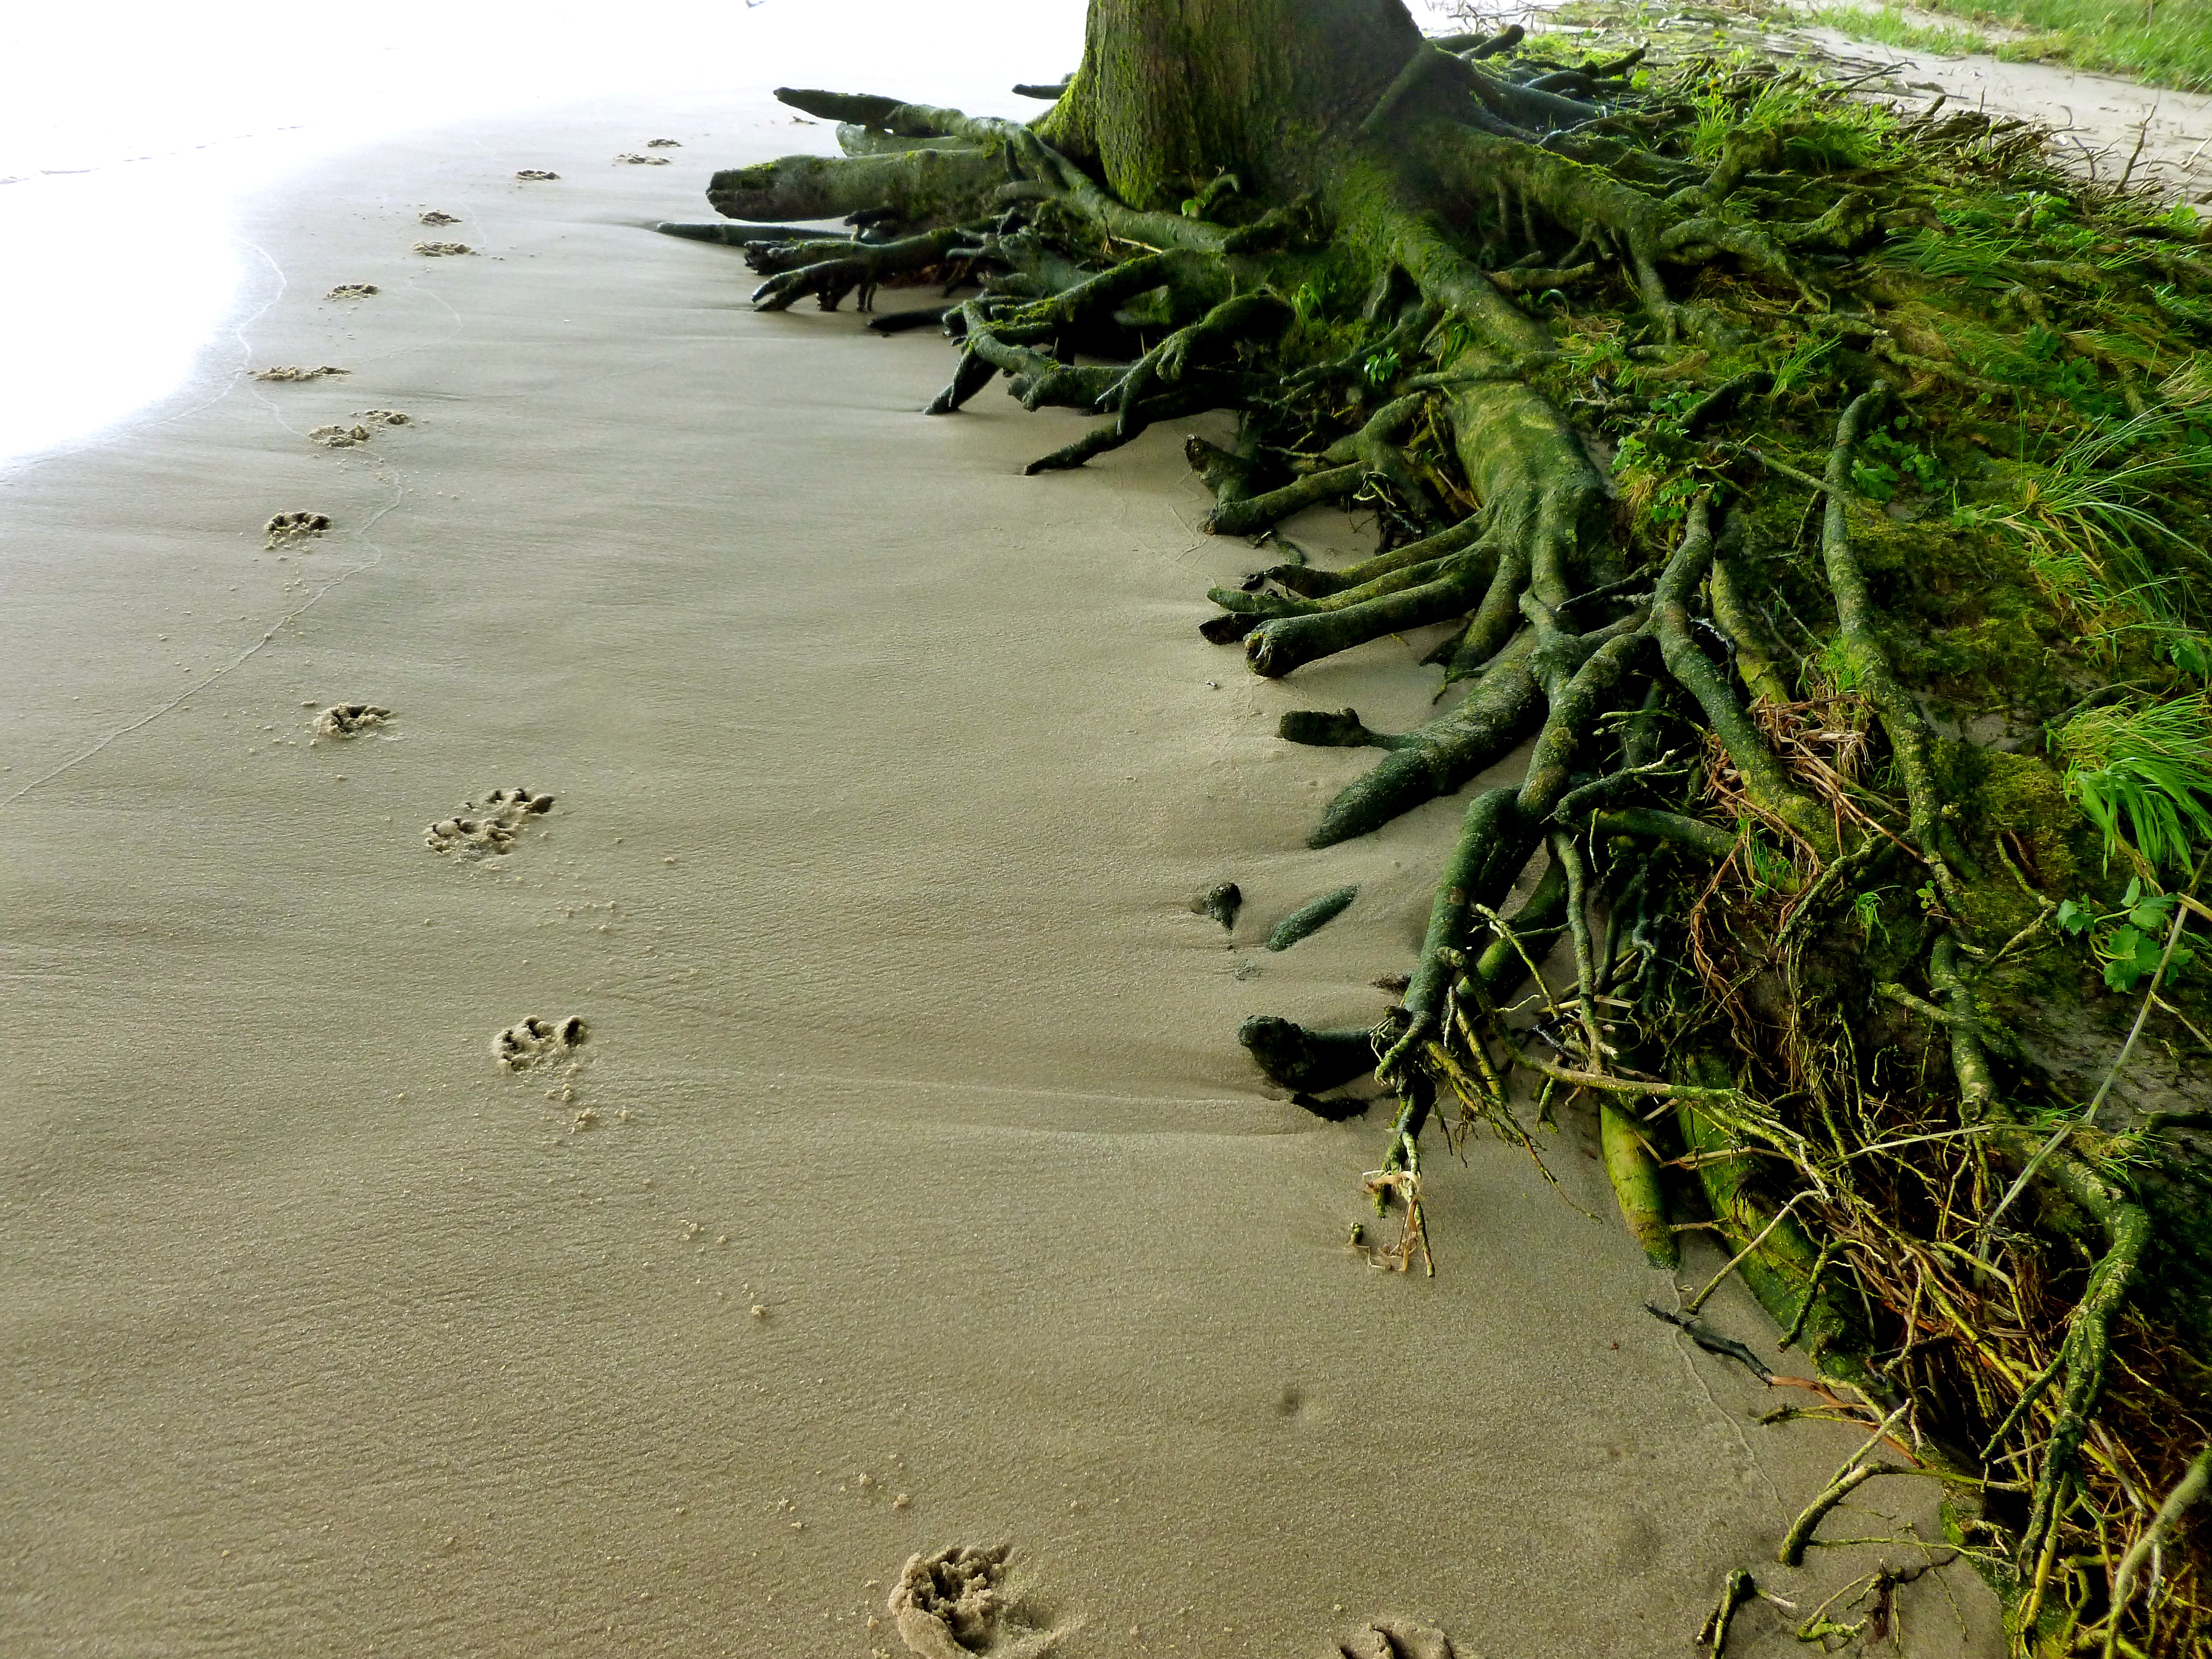
tree, water, nature, grass, sand, track, leaf, dog, summer, moss, log, green, soil, sunny, gnarled, tree roots, elbe, traces, elbe beach, walk on the beach, animal tracks, dog track, paw print, grass family